Kim Dong Chul (businessman)

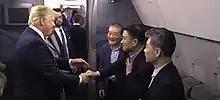
President Donald Trump and First Lady Melania Trump welcome home (from left) Kim Dong-chul, Kim Sang-duk and Kim Hak-song.

On May 9, 2018, several news outlets reported that Kim and fellow American detainees Kim Sang-duk and Kim Hak-song had been granted amnesty following a meeting between Supreme Leader Kim Jong Un and United States Secretary of State Mike Pompeo in Pyongyang to discuss details of the planned summit between Kim and President Donald Trump. The three men, alongside Pompeo, landed at Andrews Air Force Base shortly before 3 am eastern on May 10, thereby concluding a 17-month struggle by the Trump Administration to secure their release. A subsequent joint statement by the three men, and released via the State Department, states: 'We would like to express our deep appreciation to the United States government, President Trump, Secretary Pompeo, and the people of the United States for bringing us home...We thank God, and all our families and friends who prayed for us and for our return. God Bless America, the greatest nation in the world.'